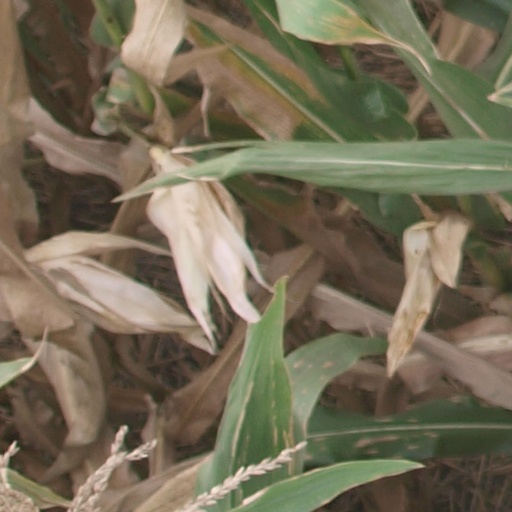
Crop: maize; corn